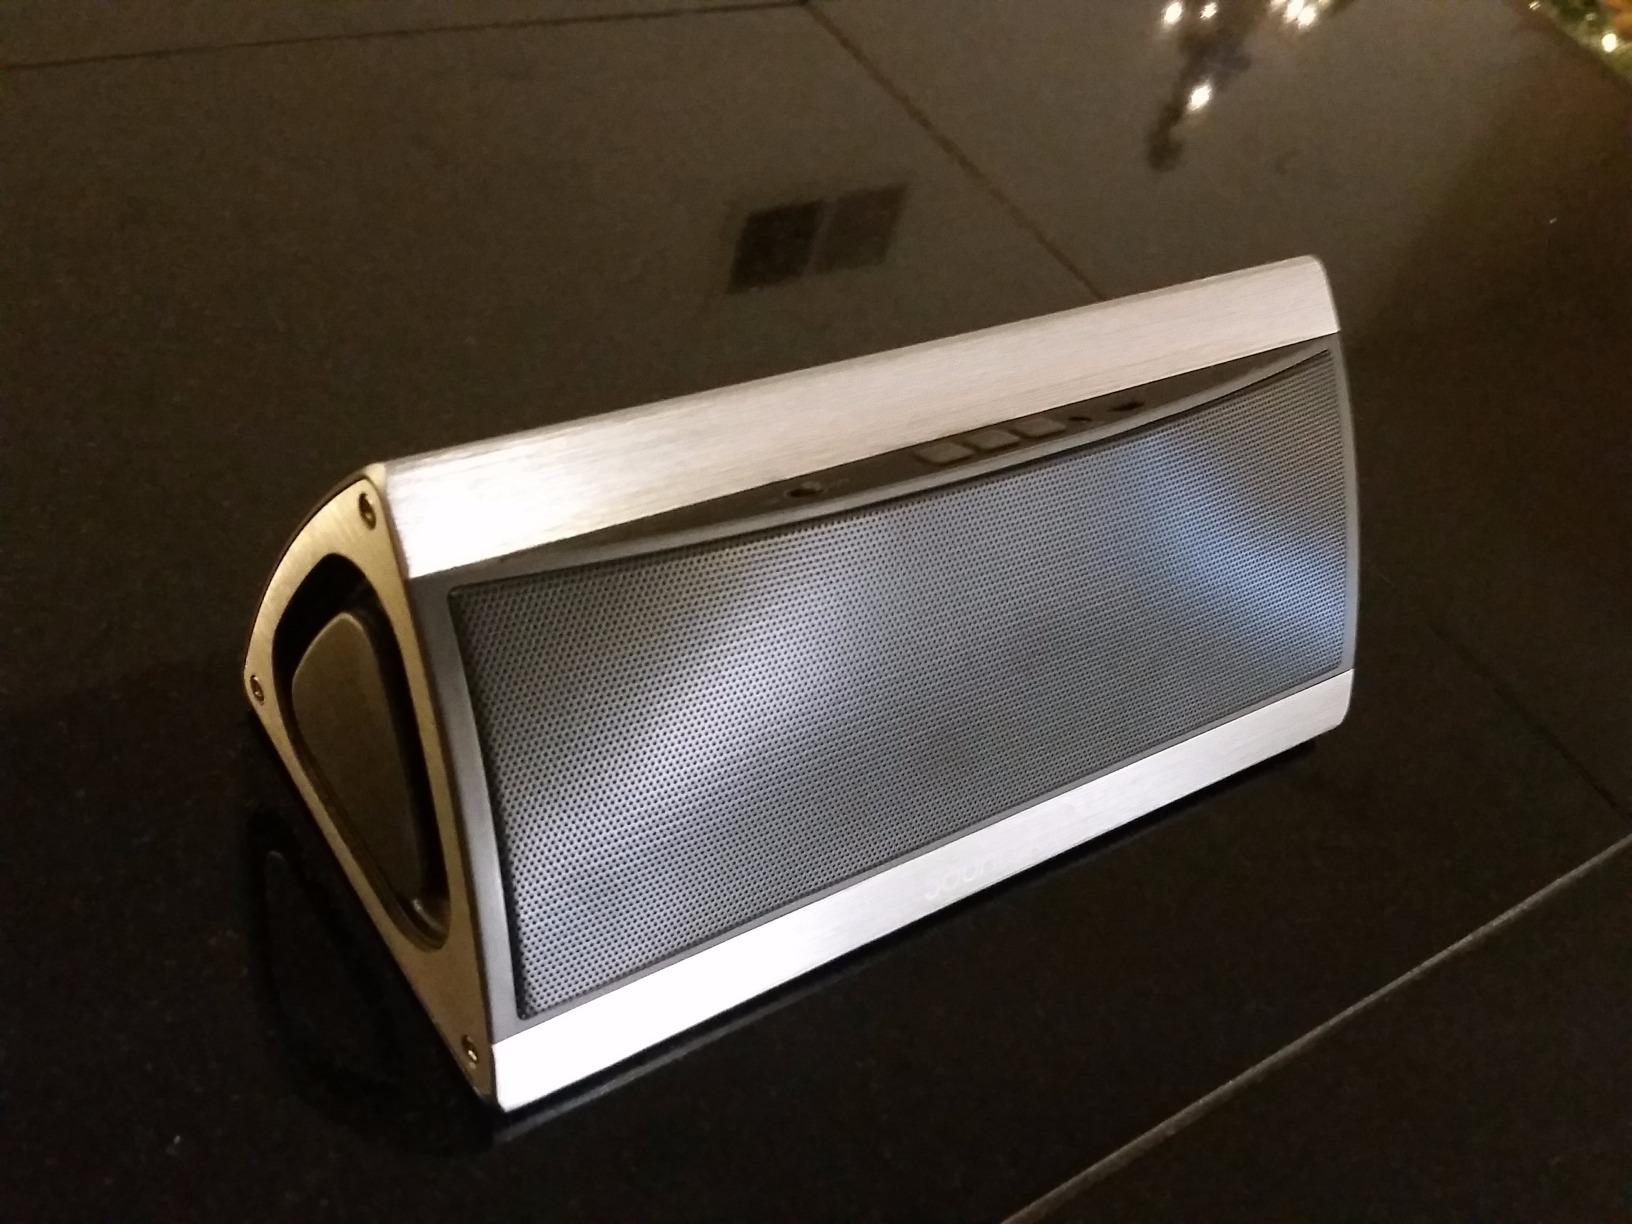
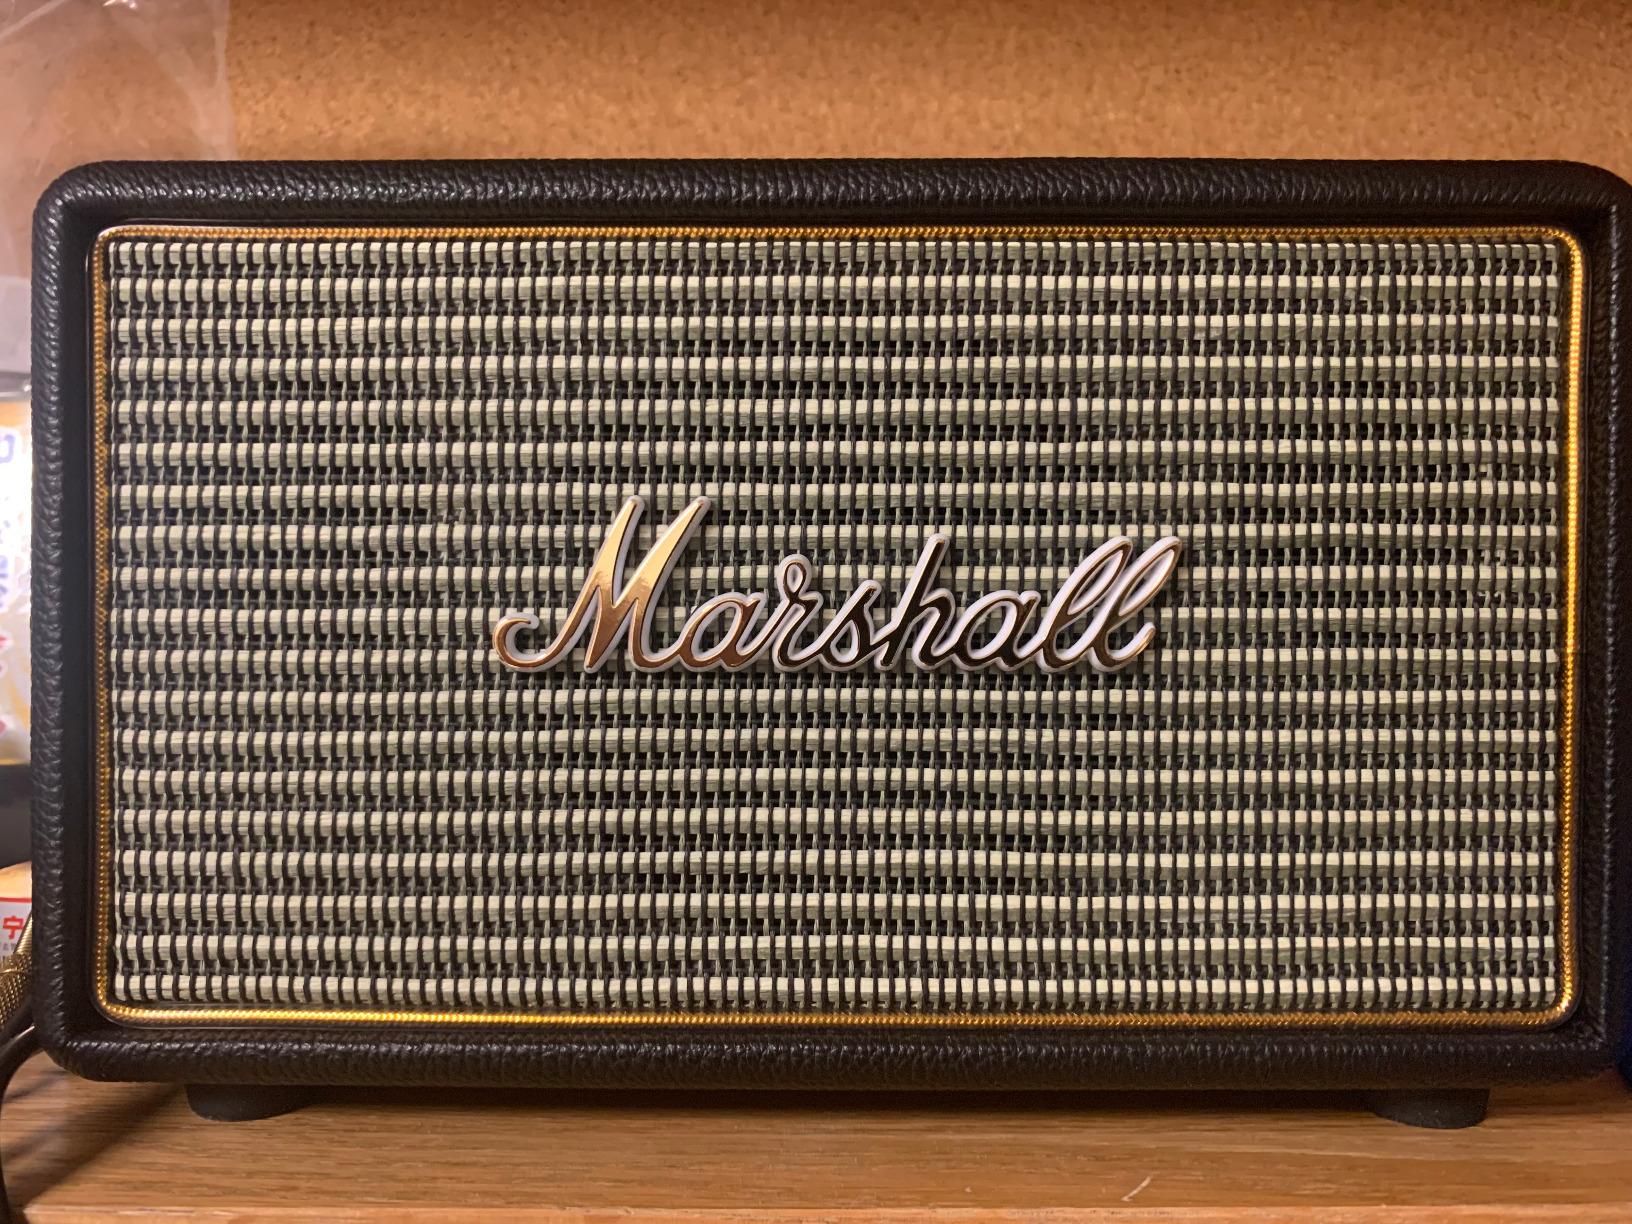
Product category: speaker
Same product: no